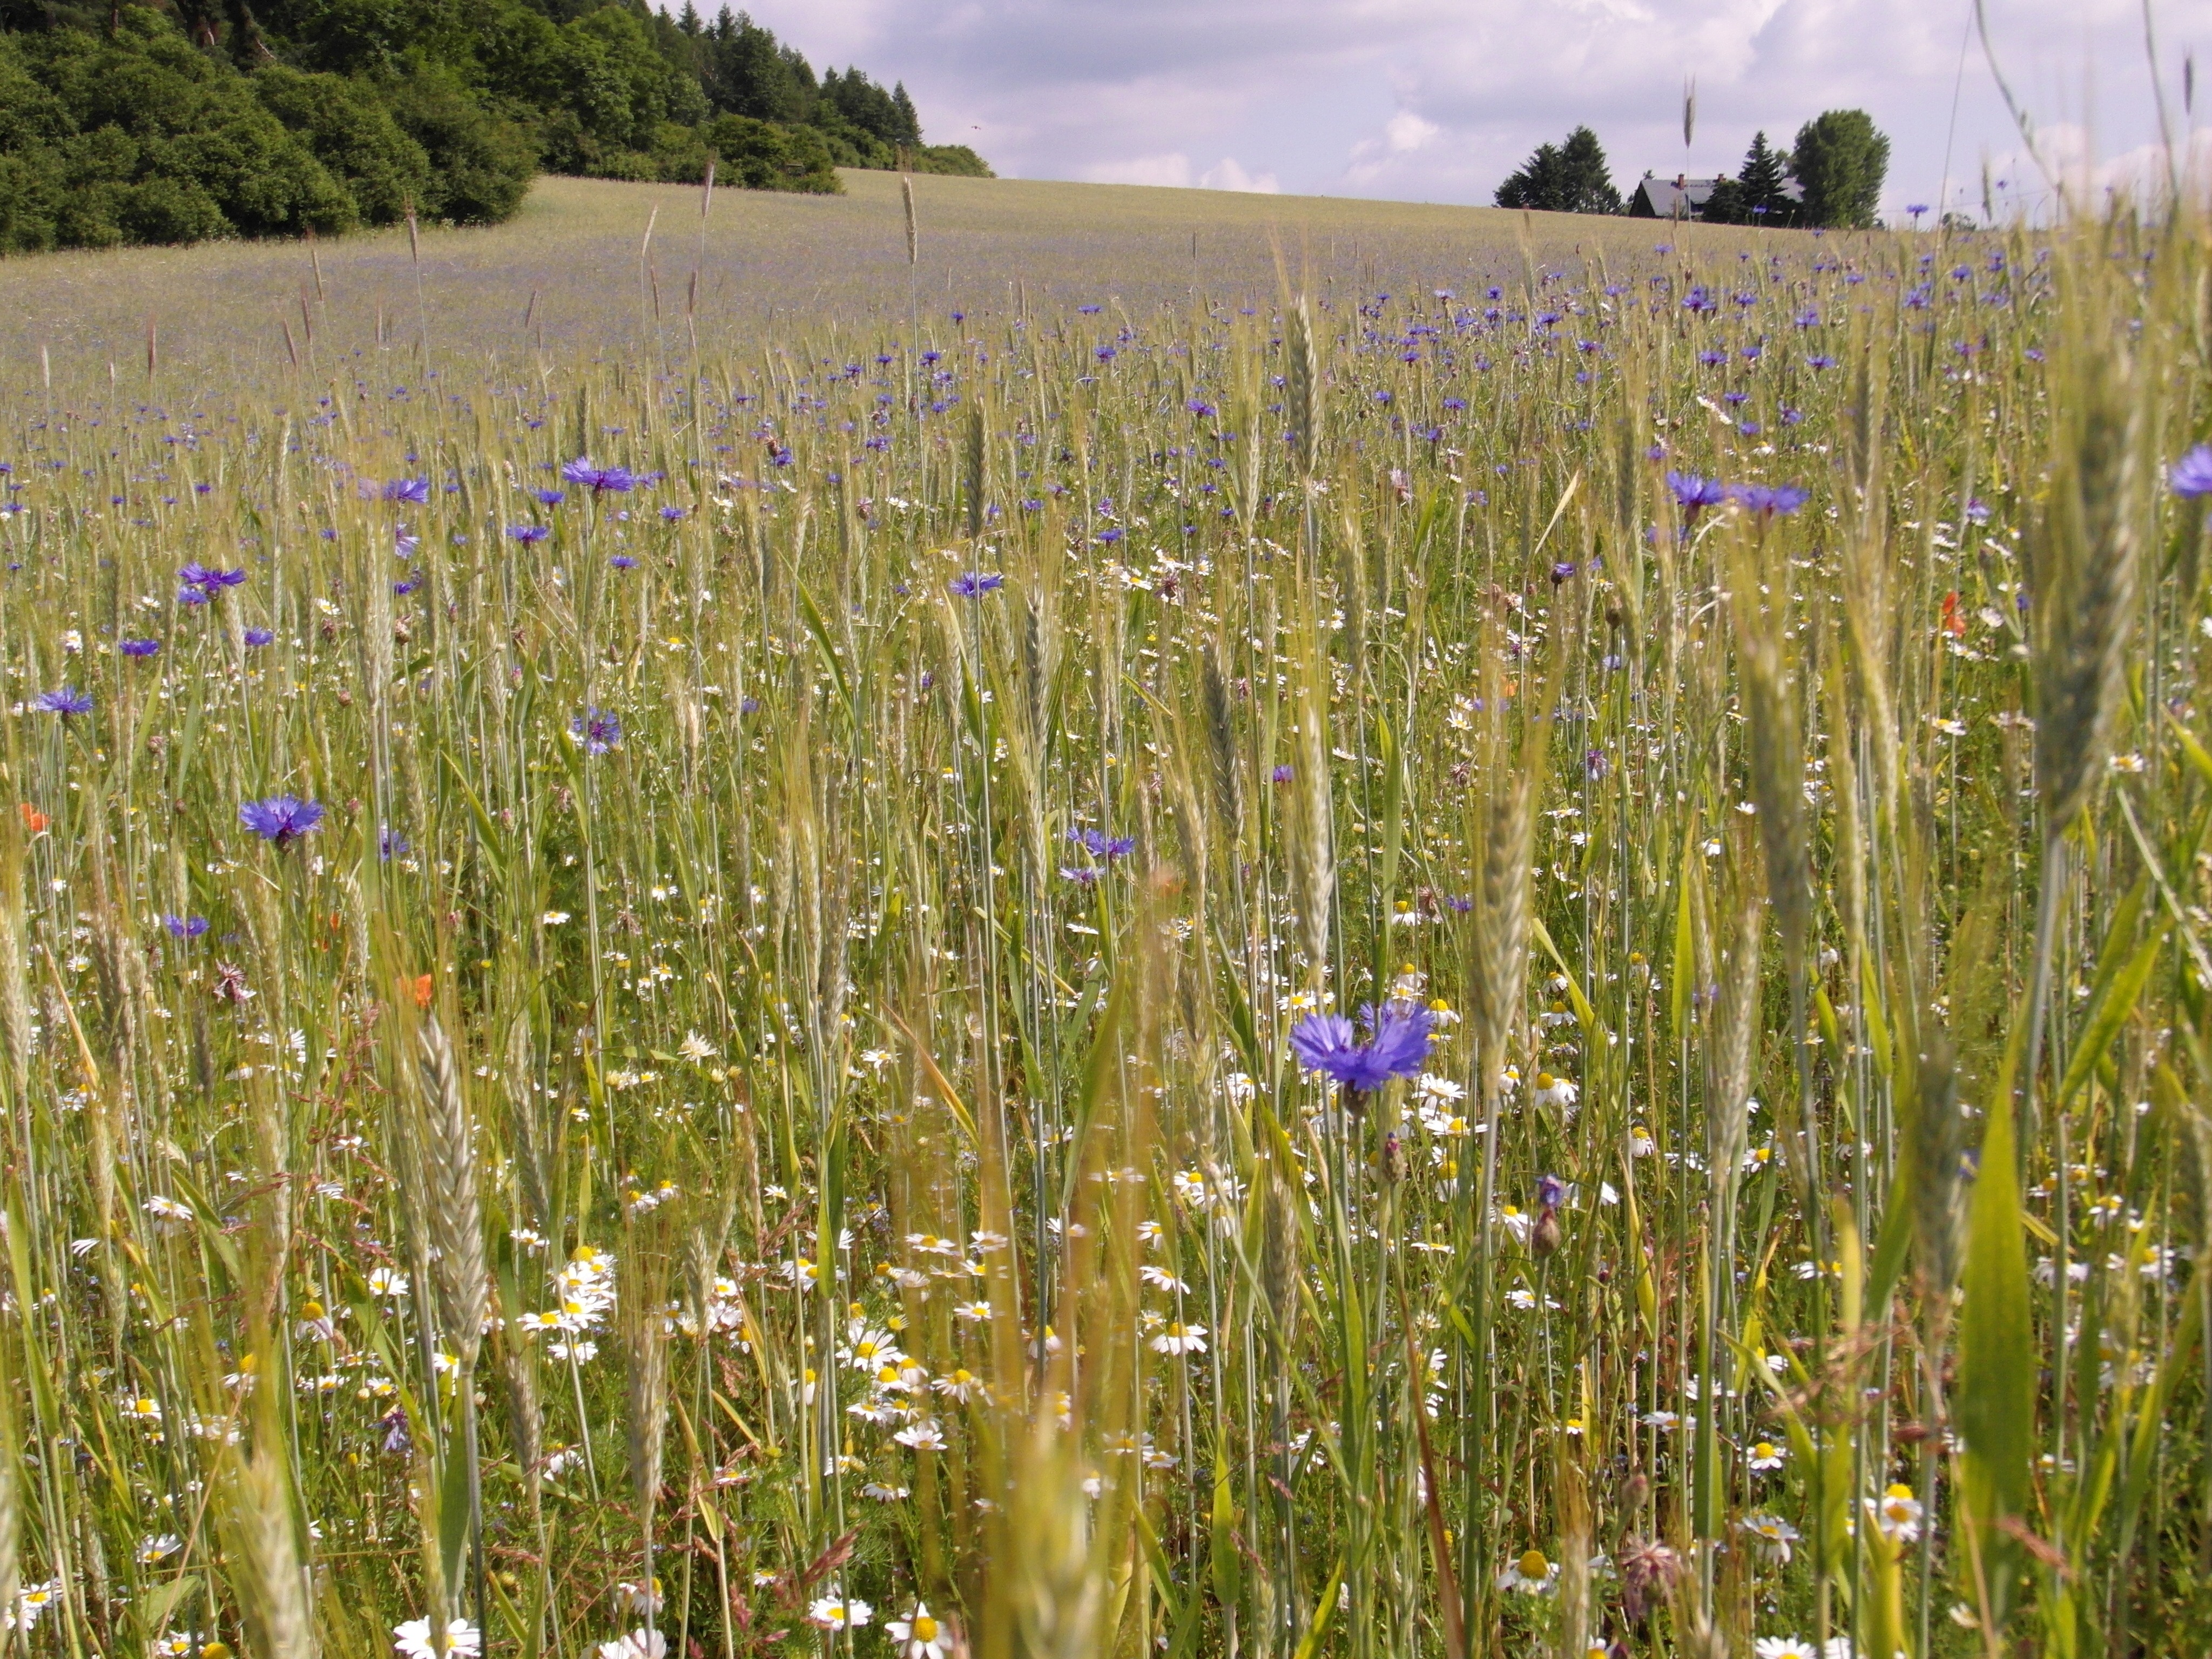
grass, plant, field, meadow, barley, prairie, flower, summer, crop, grow, pasture, agriculture, flora, plain, wildflower, flowers, sunny, grassland, wetland, habitat, ecosystem, flower meadow, steppe, mature, cornflowers, flowering plant, natural environment, grass family, land plant, phragmites